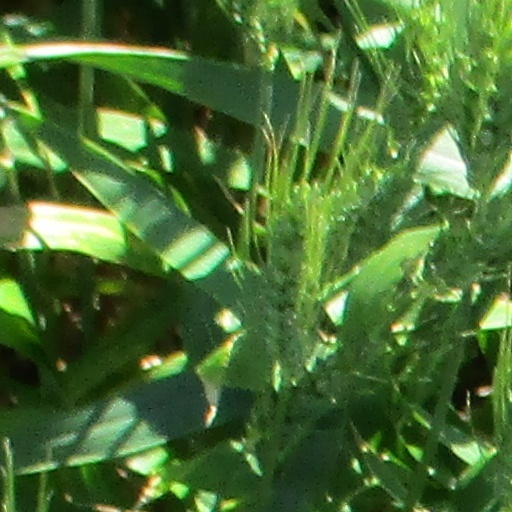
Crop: wheat